HMS Hornet (1794 sloop-of-war)

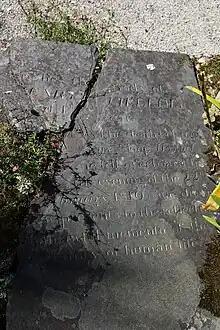
Grave of Henry Williams in Tresco Abbey Gardens

Paid off in 1804 from active service, "Hornet" was fitted at Plymouth between September 1804 and July 1805 for the Medical Military Staff, and was commissioned in June 1805 under Lieutenant Charles Williams as a hospital ship in the Isles of Scilly. Charles's brother, Henry Williams, fell overboard in 1810 and was drowned. He was buried in the Tresco Abbey Gardens.